Liberal Arts and Science Academy

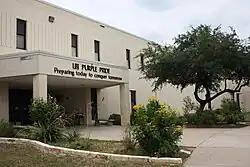
LASA's location from 2007 to 2021 at LBJ Early College High School

Liberal Arts and Science Academy (LASA) is a selective public magnet high school in Austin, Texas, United States. Although LASA is open to all Austin residents and charges no tuition, competition for admission can be strong and is contingent on submission of an application, prior academic record, and the Cognitive Abilities Test. LASA is sometimes referred to as LASA High School.